James T. Kelley (architect)

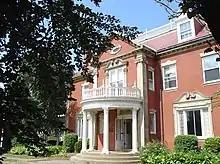
The Town Hall of Swampscott, Massachusetts, originally designed by Kelley in 1889 as the home of Elihu Thomson.

James T. Kelley (1855–1929) was an American architect practicing in Boston, Massachusetts.